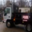
Label: truck